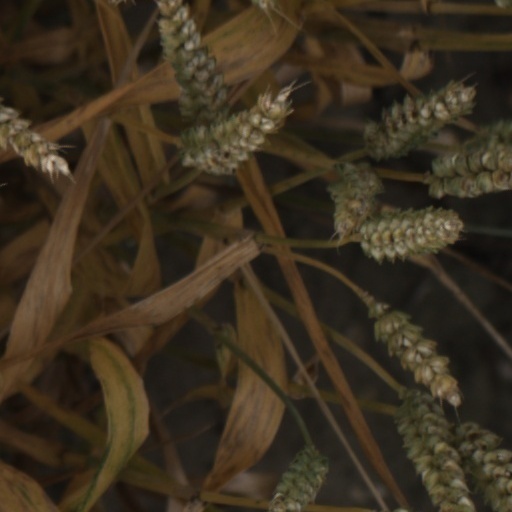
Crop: wheat